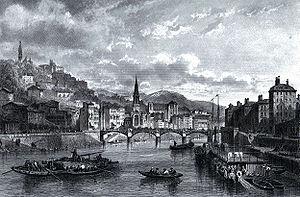
Lyon est une commune française située dans le sud-est de la France, au confluent du Rhône et de la Saône. Siège du conseil de la métropole de Lyon, elle est le chef-lieu de l'arrondissement de Lyon, de la circonscription départementale du Rhône et de la région Auvergne-Rhône-Alpes. Ses habitants sont appelés les Lyonnais.
Robert Murray McCheyne, né le 21 mai 1813, a été pasteur de l'Église d'Écosse de 1835 à sa mort, le 25 mars 1843. Auteur de poèmes et de nombreuses lettres, il eut une grande influence, en tant que prédicateur, sur le renouveau de la ferveur religieuse en Écosse, et fut membre d'une délégation de quatre pasteurs envoyés à Jérusalem pour enquêter sur les Juifs. Son décès avant le schisme de 1843 lui permit de jouir d'une excellente réputation tout aussi bien dans l'Église d'Écosse que dans la Free Church of Scotland, et sa biographie fut une lecture conseillée à de multiples reprises par les pasteurs écossais.
Lyon, du Premier au Second Empire, évolue considérablement. Vivant un « âge d'or » économique grâce à la soie, la cité connait une puissante expansion urbaine et commence son industrialisation. Sa population, souvent aux avant-gardes des combats républicains et anticléricaux, se soulève à plusieurs reprises.